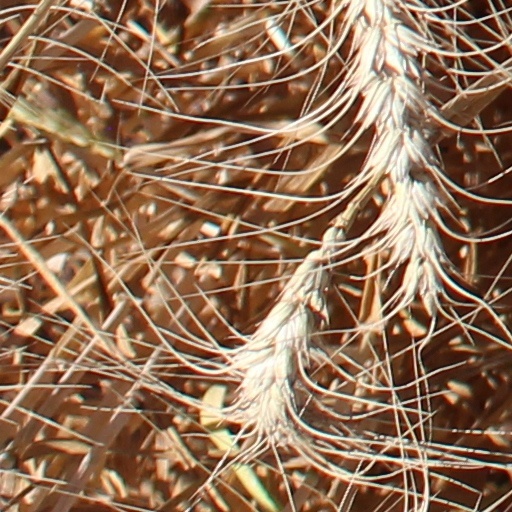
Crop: wheat